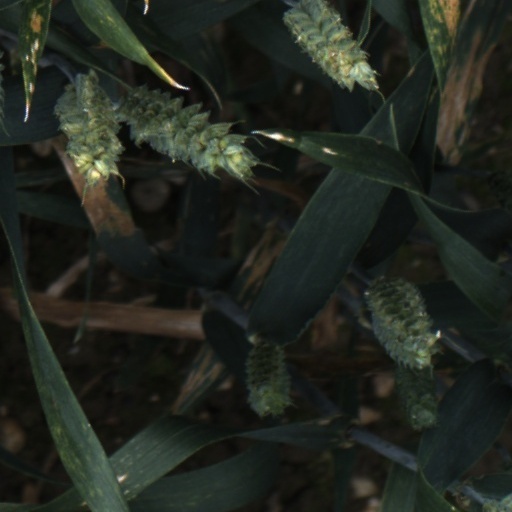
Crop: wheat